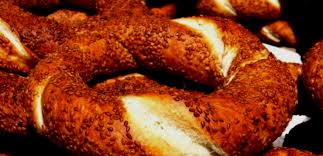
Yemek: simit